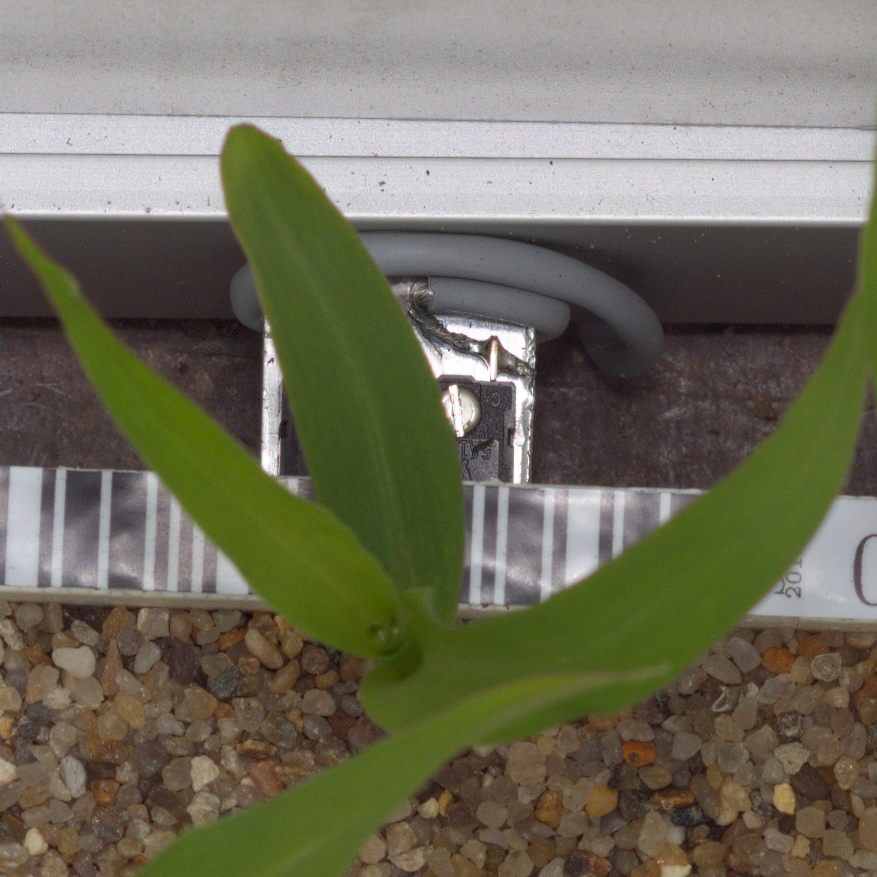
Label: maize